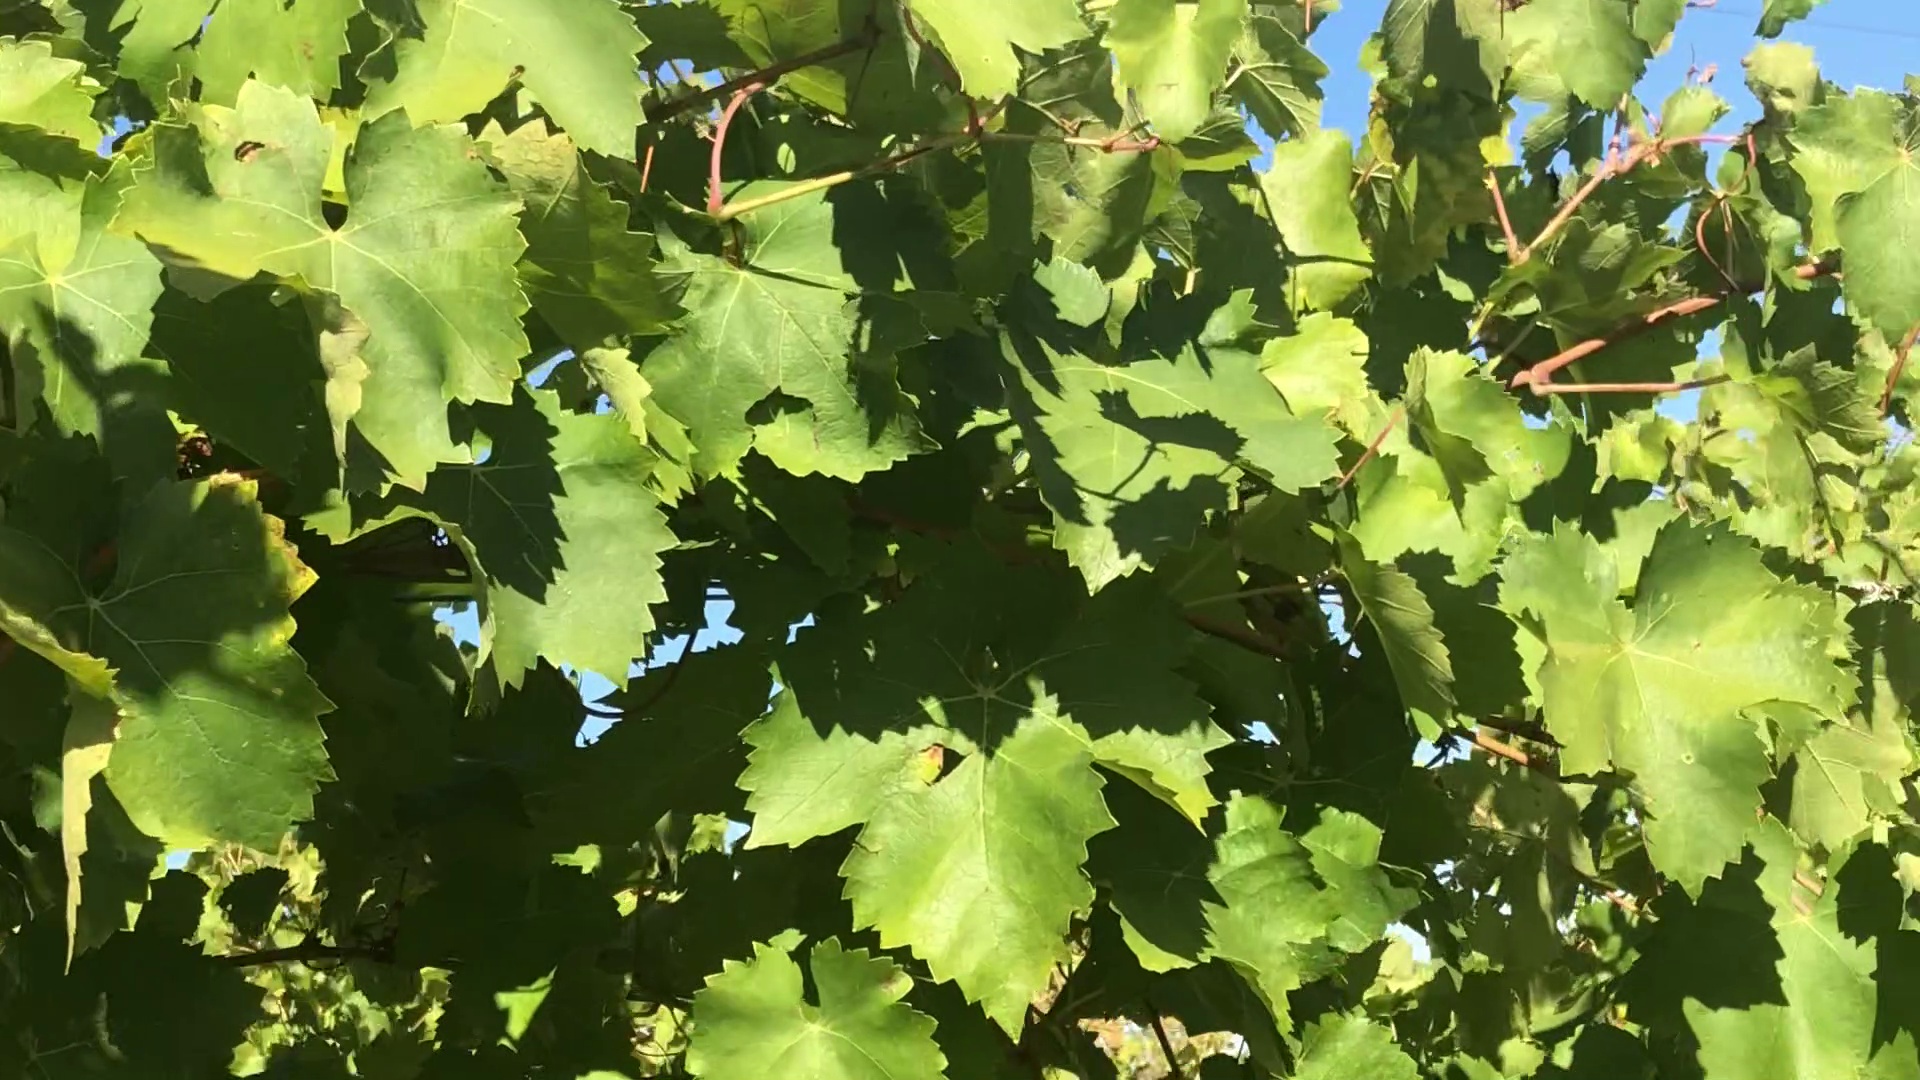
Label: healthy